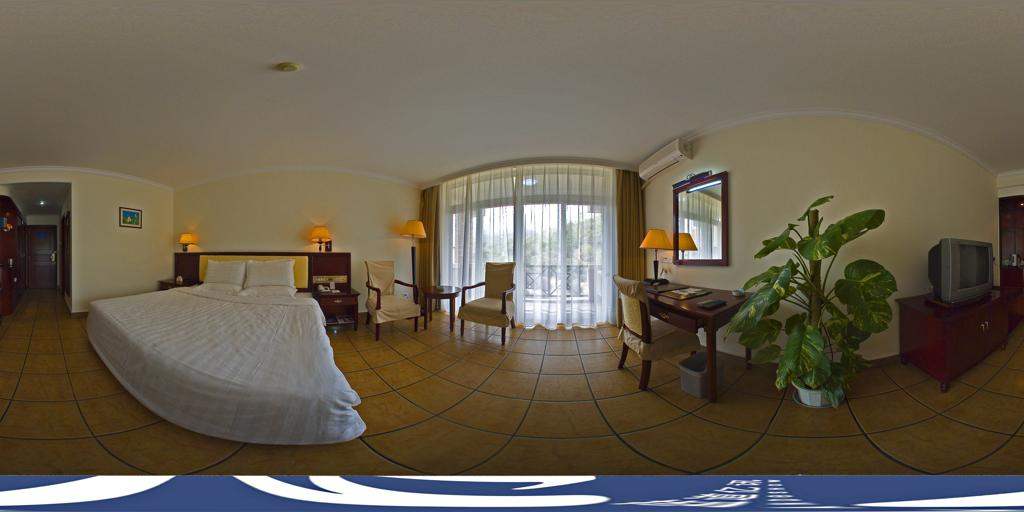
Referred object: green plant

Referred object: the large potted green plant